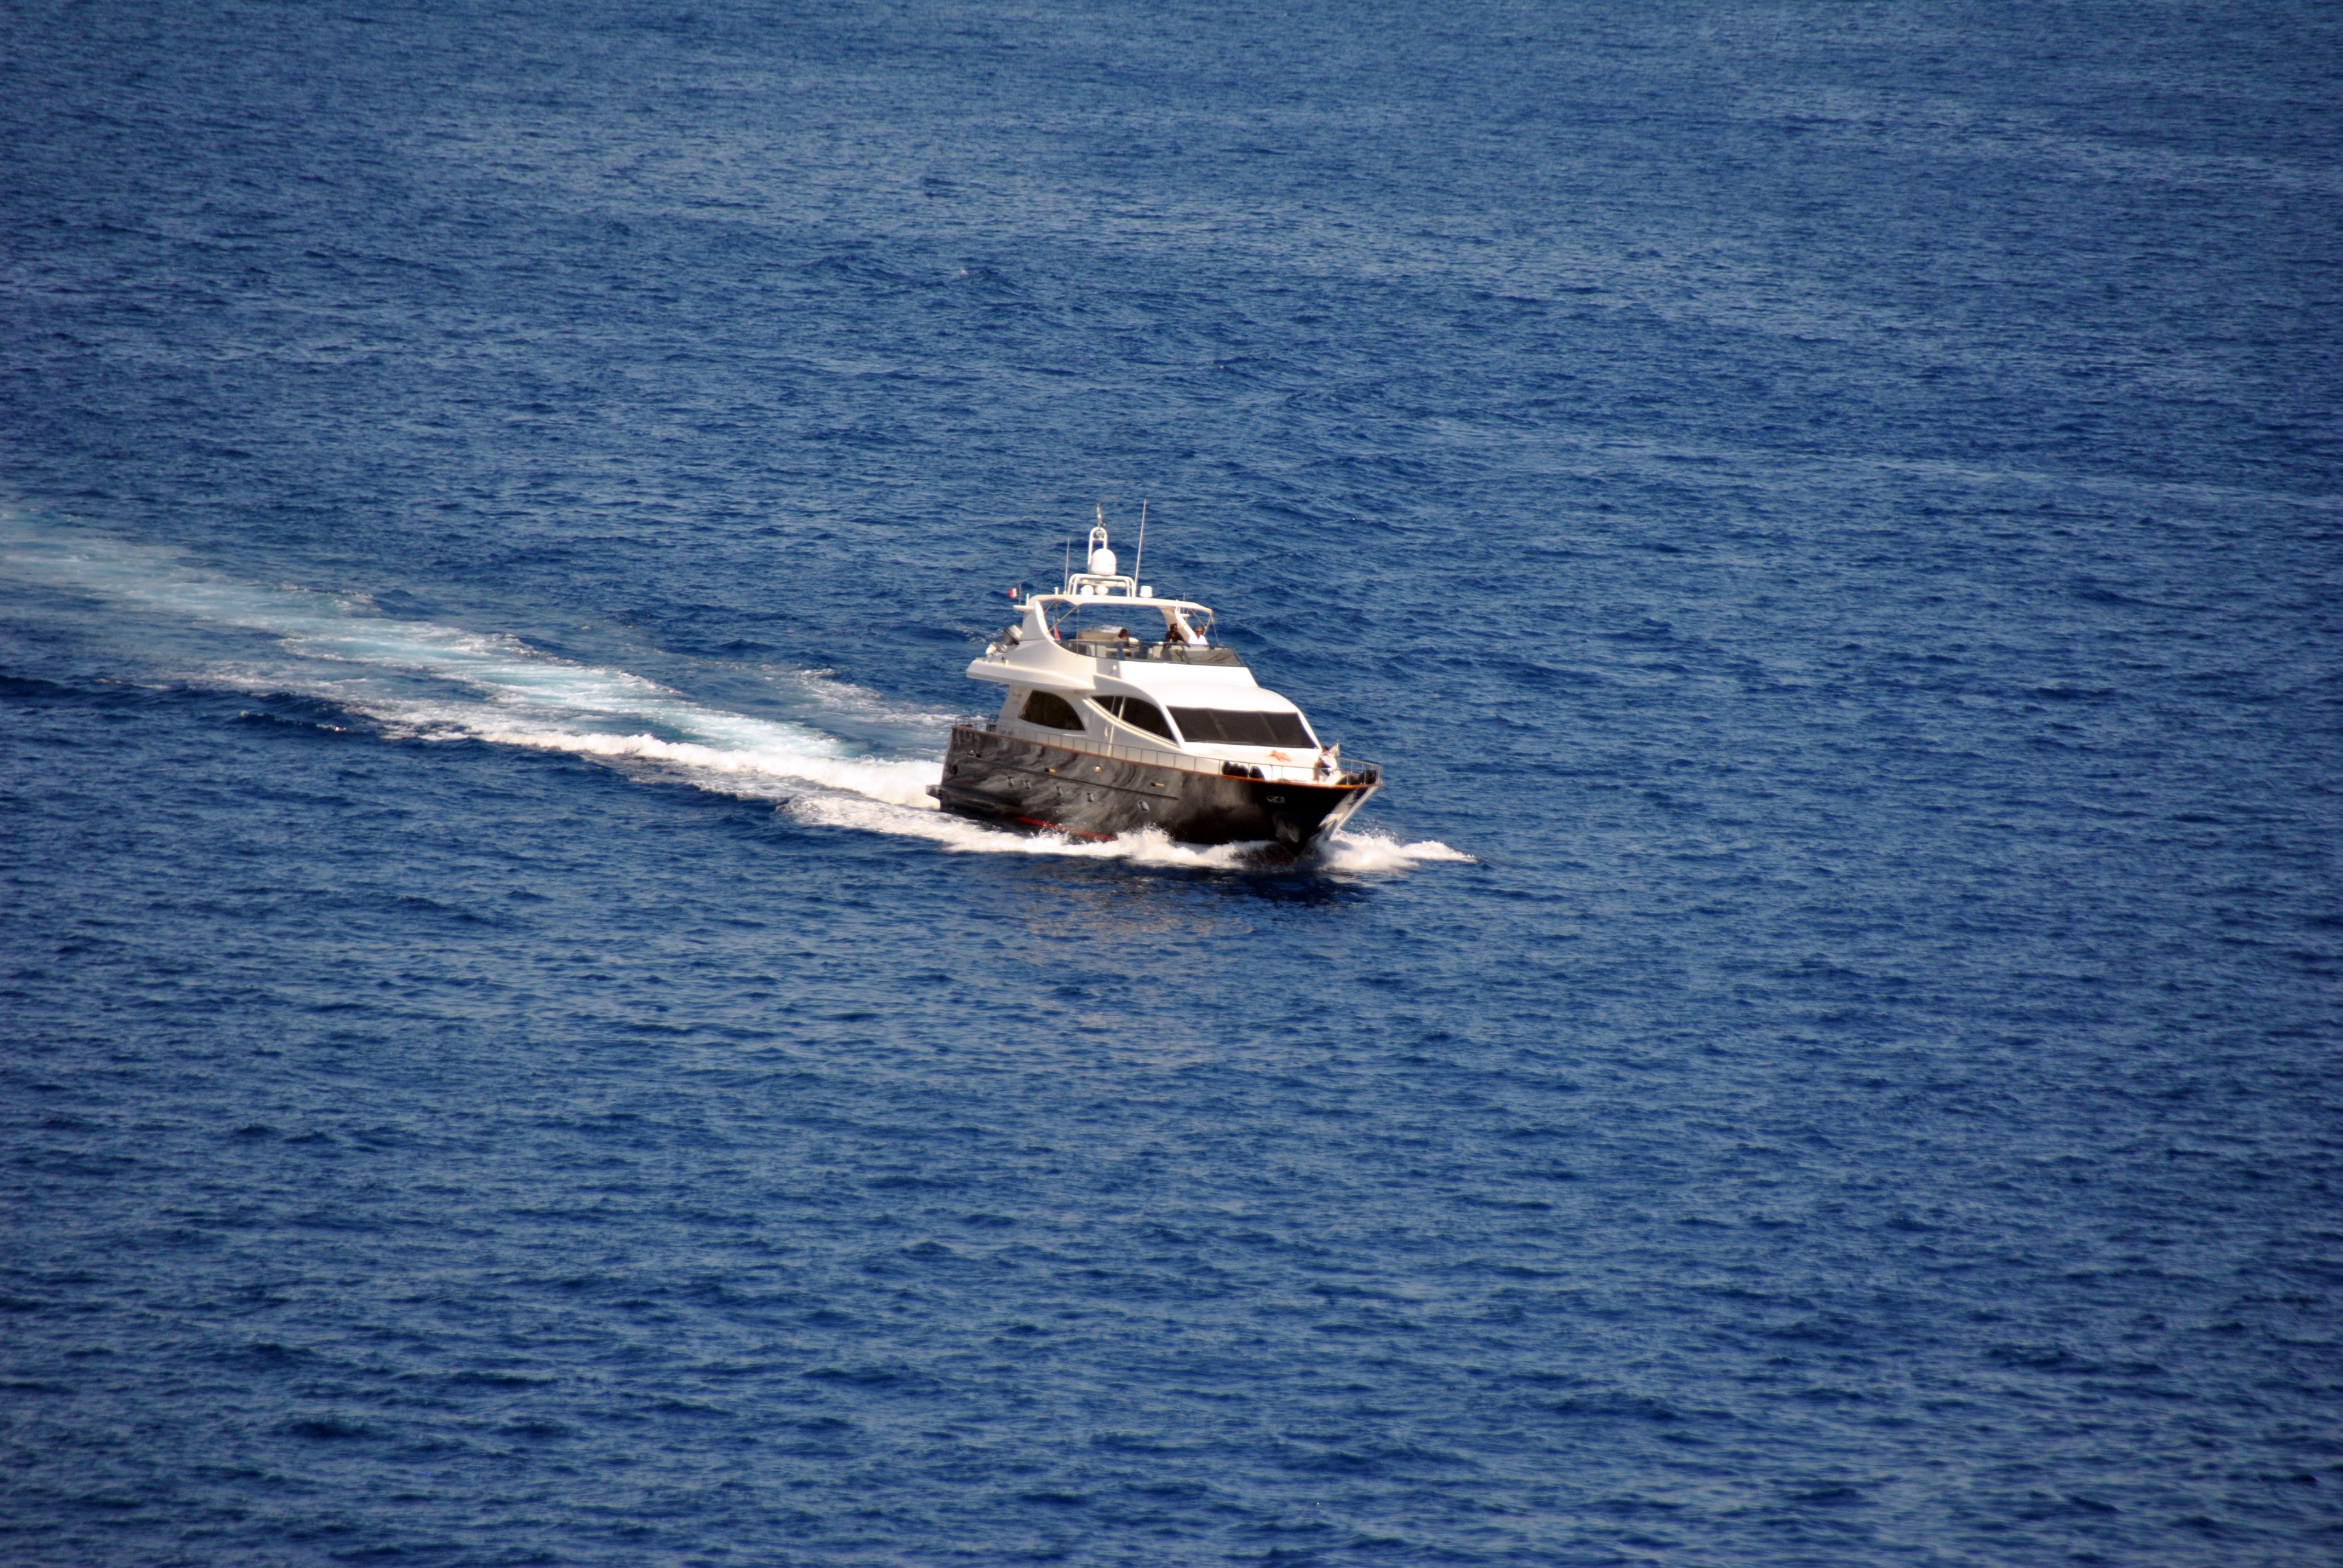
sea, boat, ship, vehicle, yacht, port, cruise, boats, watercraft, browse, passenger ship, luxury yacht